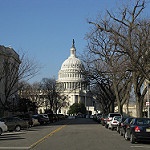
Scene: Outdoor